Mikko Koivisto

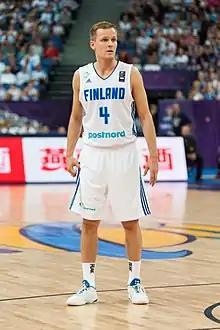
Koivisto with Finland during EuroBasket 2017

Mikko Koivisto (born April 18, 1987) is a Finnish basketball player. He currently plays for Salon Vilpas of the Korisliiga and for the Finnish national basketball team. In high school at Holy Cross he won the VISSA (Virginia Independent Schools Althetes Association) division 3 state championship in 05. He started his professional career in 2003–04; later he played collegiate for the UNC Greensboro Spartans for four seasons. In 2010, he returned to professional basketball again.